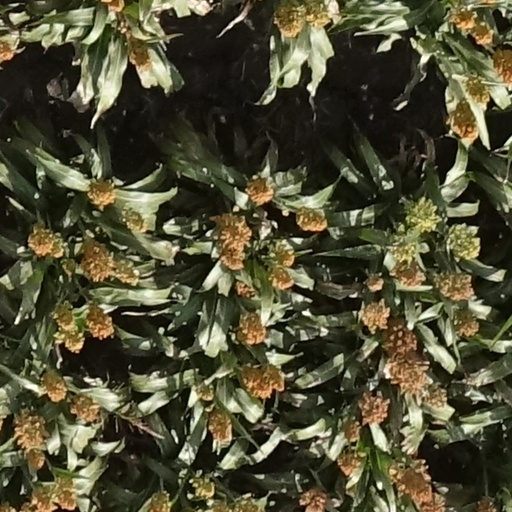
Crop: sorghum